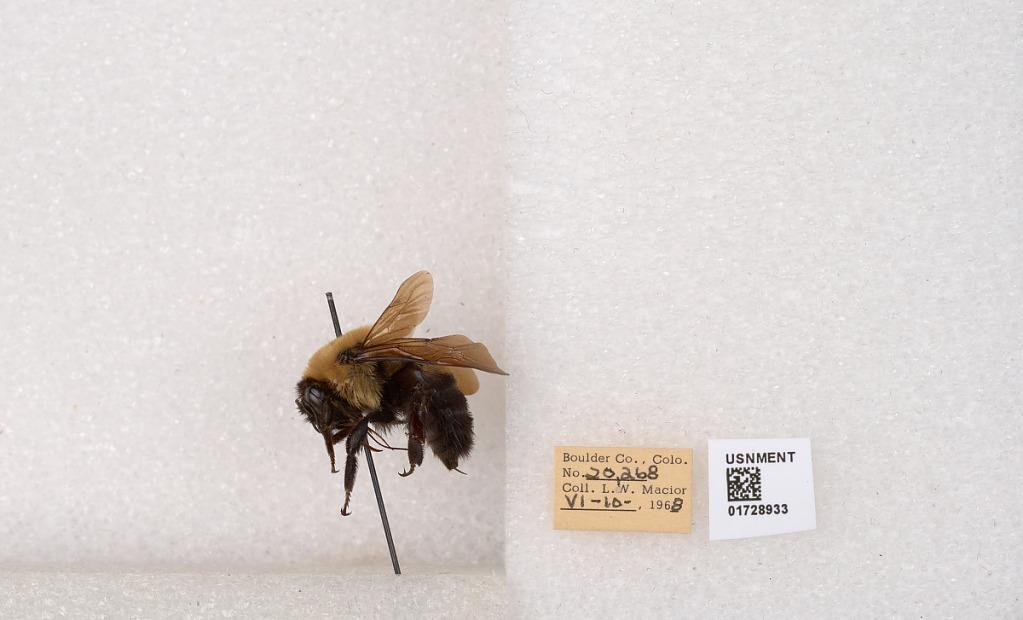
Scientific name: Bombus (Separatobombus) griseocollis (De Geer)
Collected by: L. Macior
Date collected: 1968-6-10
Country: United States
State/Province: Colorado
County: Boulder
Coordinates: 40.0925, -105.358